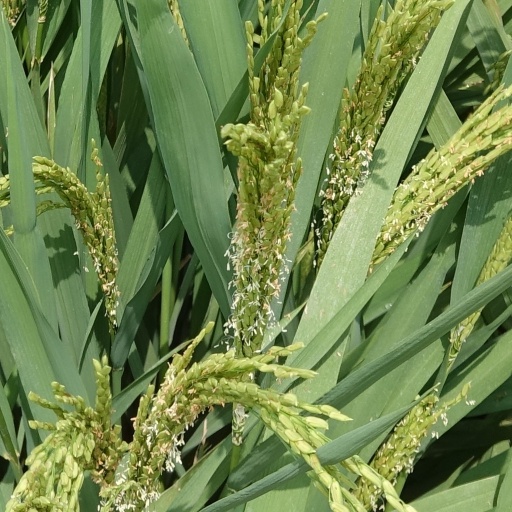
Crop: rice